North Bastion, Gibraltar

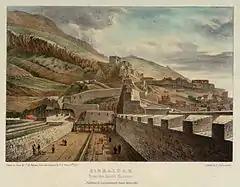
Gibraltar from the North Bastion in 1828. The bastion jutted out from the curtain wall defending the town, which is to the right of the picture behind the ditch.

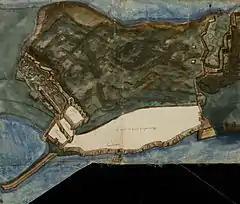
Fortifications of Gibraltar in 1597. The old mole, extending into the bay, is in the lower left. The bastion is the square structure above the base of the mole at the angle between the bay wall and the northern land defenses (north is to the left in this map).

A combined British and Dutch force under the British Admiral Sir George Rooke and Prince George of Hesse-Darmstadt attacked the Rock on 1 August 1704, and the outnumbered and outgunned garrison surrendered on 4 August 1704.